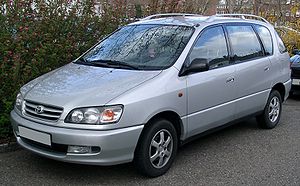
Toyota Picnic
Toyota Picnic (1996−2001)
Toyota Picnic, Toyota Ipsum eller Toyota SportsVan var en MPV fra Toyota Motor baseret på Toyota Carina E.